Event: Nepal Earthquake
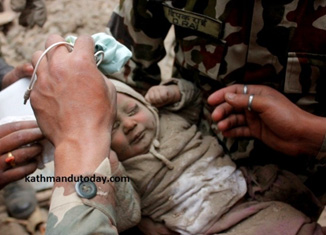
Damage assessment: damage